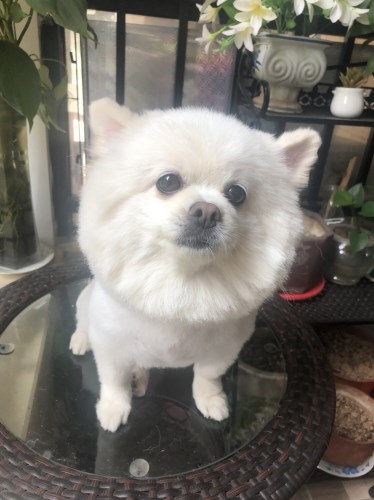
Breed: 1936-n000005-Pomeranian